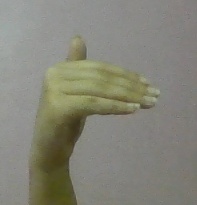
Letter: khaa